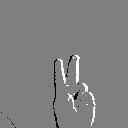
ASL letter: v